Bhaja Caves

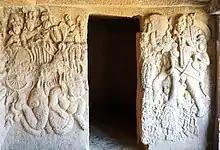
Sculptures of Bodhisattva's guarding the entrance of the 1st century BCE Buddhist Cave 19 at Bhaja Caves.

Chaitygraha has some Buddha images. A cistern inscription shows the name of a donor, "Maharathi Kosikiputa Vihnudata", from the 2nd century AD. A wooden beam records two more inscriptions datable to the 2nd century B.C., which indicates caves have been there for at least 2200 years. Eight inscriptions are found in the caves, some giving the name of the donors.